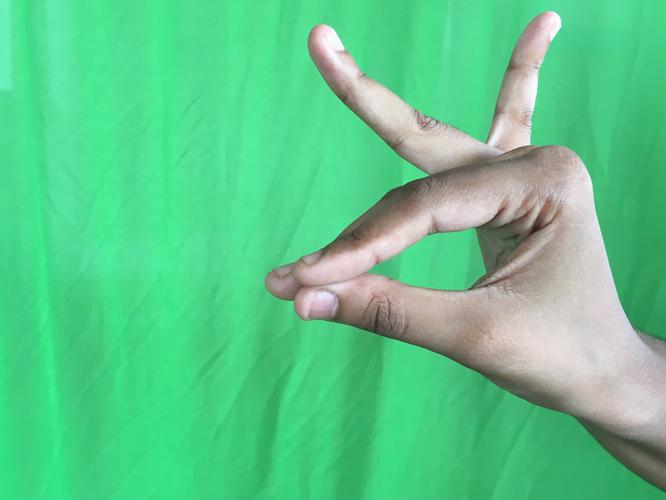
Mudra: Katakamukha_1
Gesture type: single_hand